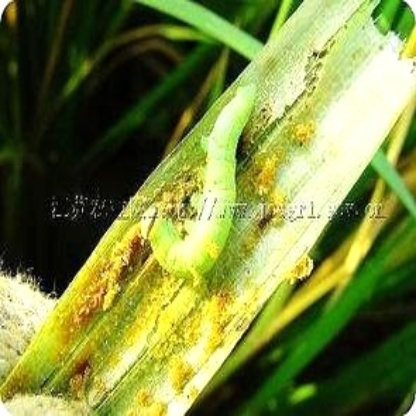
Nhãn: Sâu cuốn lá lớn ( Rice skipper)